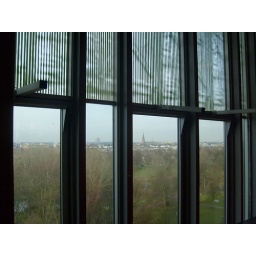
Een dag-excursie, georganiseerd door Cheops, in het (uiteindelijk niet zo) zonnige zuiden van Nederland: Eindhoven!